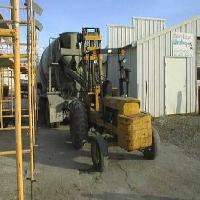
Weather: sun or clear